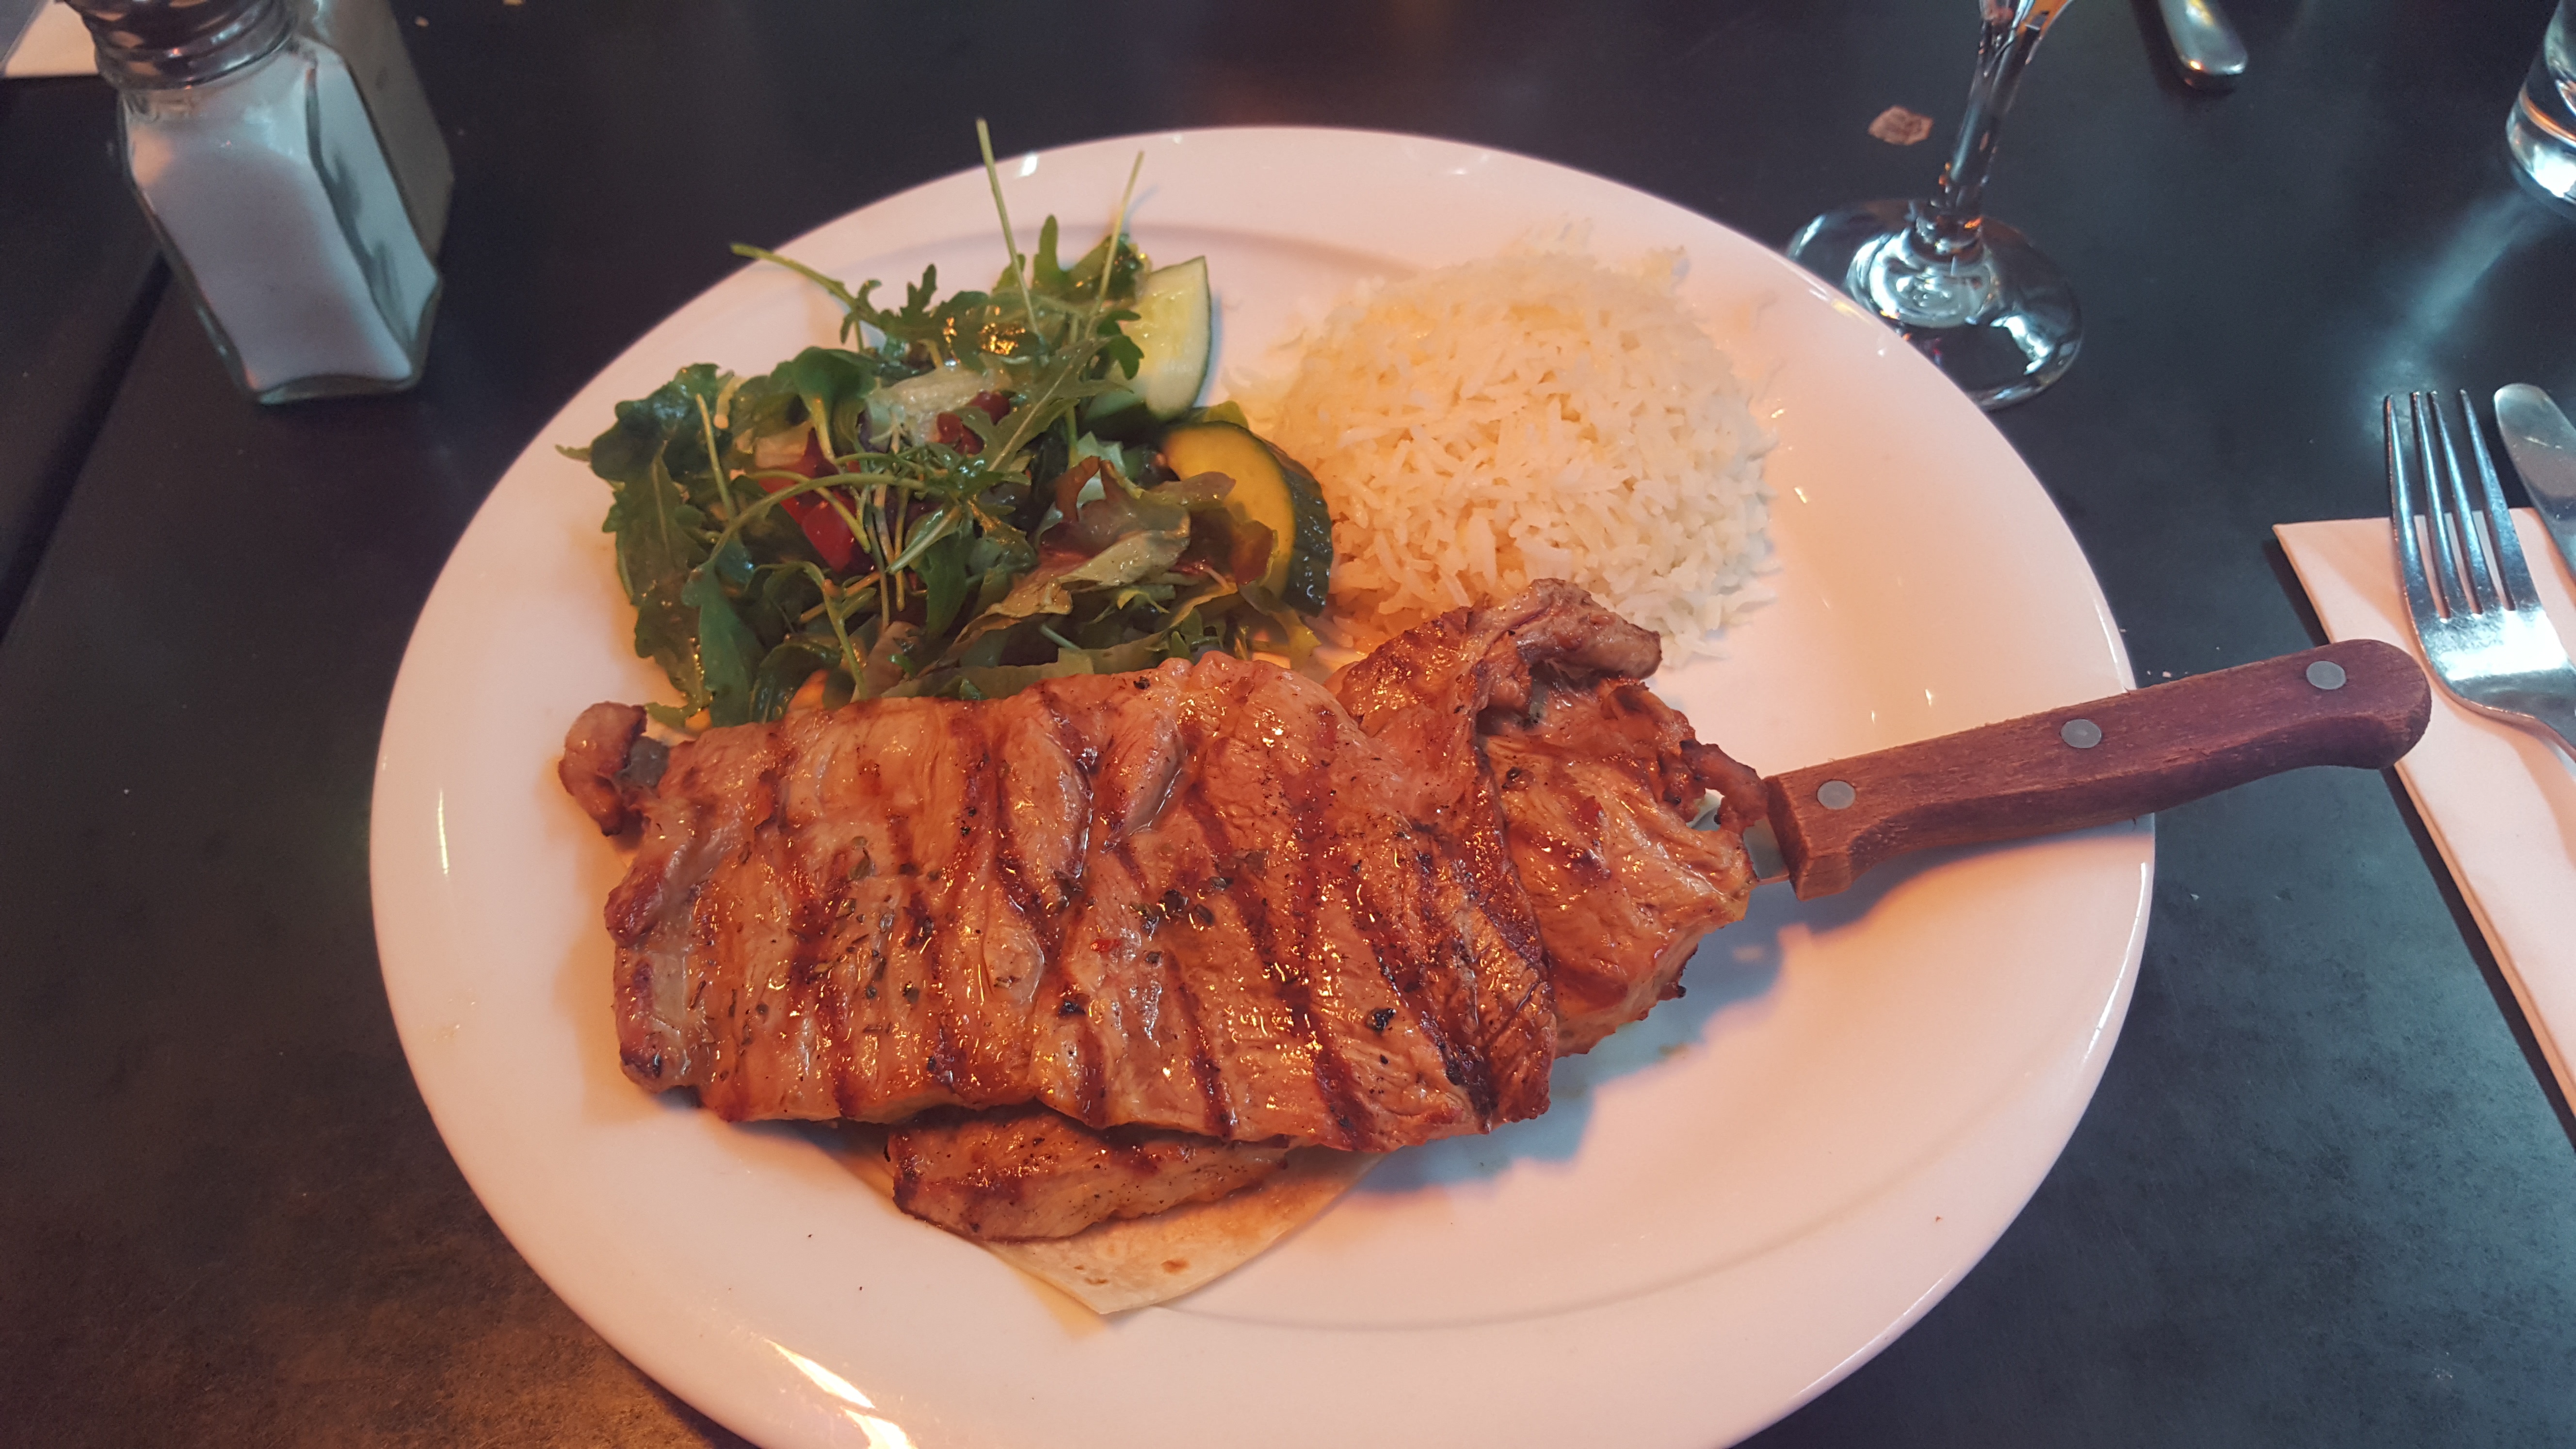
restaurant, dish, meal, food, meat, lunch, cuisine, steak, dinner